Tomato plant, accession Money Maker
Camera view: bottom (45 deg); turntable rotation: 0 degrees
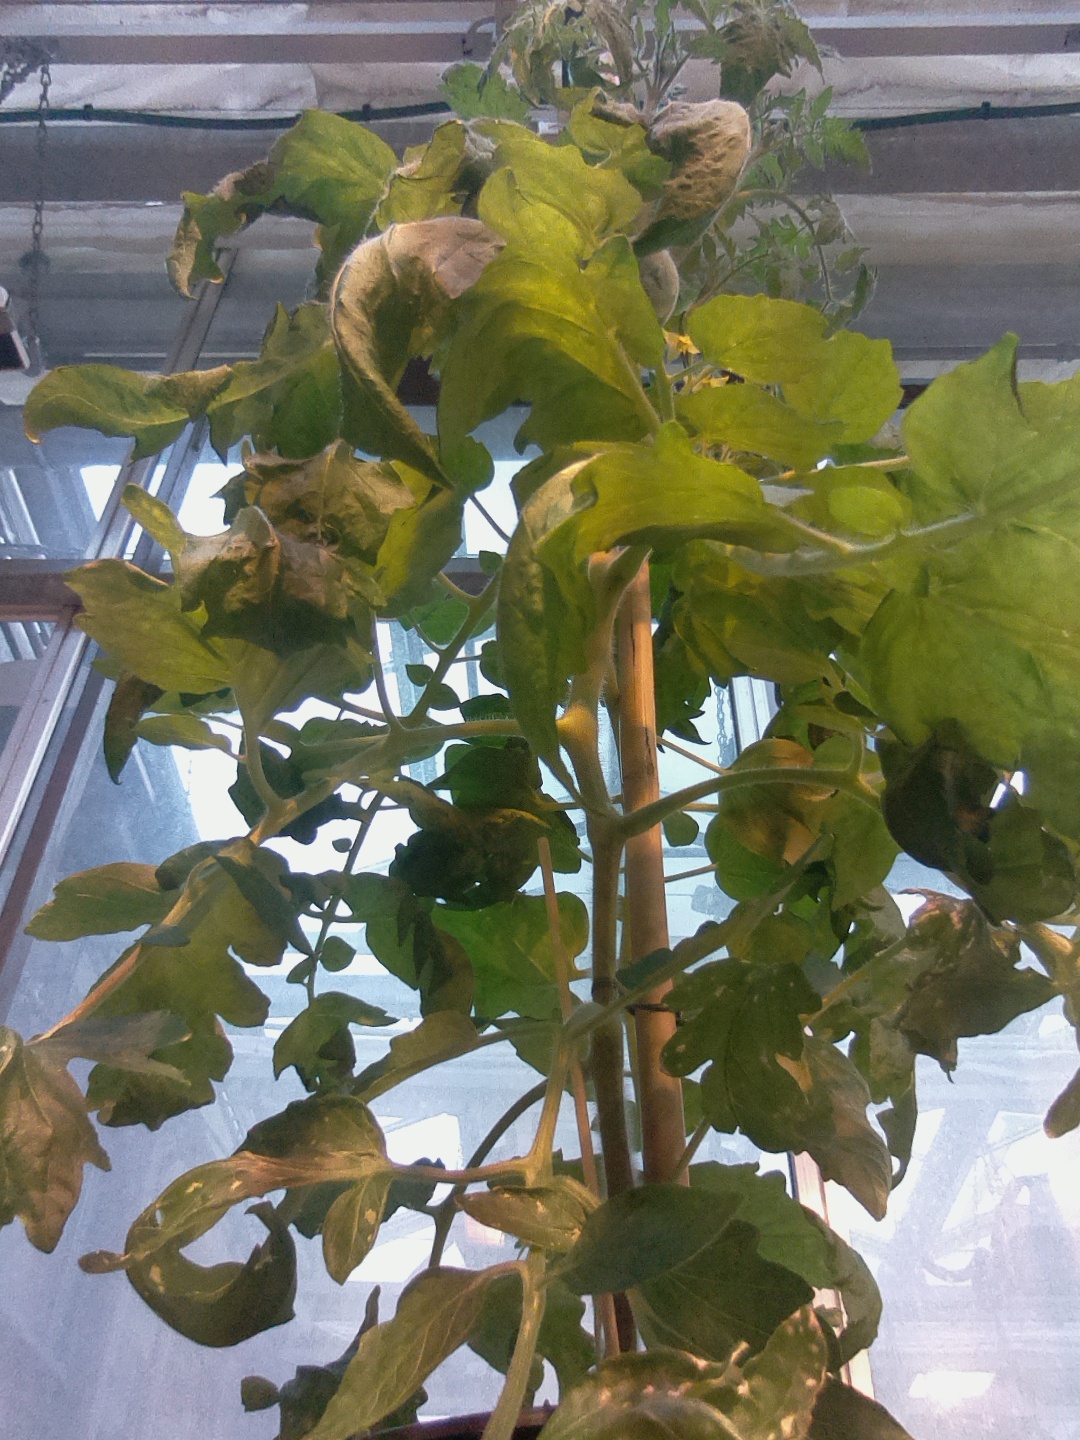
BBCH growth stage 65: Full flowering, 50%-60% of flowers open, first petals falling